University of Missouri–Kansas City

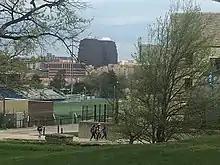
Durwood Stadium is located in the middle of campus. The Plaza is in the background.

UMKC has two campuses in Kansas City. Most of UMKC's main campus (Volker campus) is inside a square formed by Volker Boulevard (north), Oak Street (west), 53rd Street (south), and Troost (east). The Health Sciences District campus houses the health sciences academic departments. Directly across Troost from UMKC is Rockhurst University, a Jesuit university.